Astrid Plessl

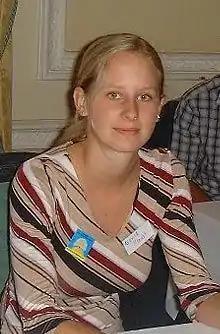
Astrid Plessl

Astrid Plessl (b. 1984) is an Austrian memory sports person. She is a national champion and Grand Master of Memory. She garnered international attention in the field in 2003 for scoring well across ten disciplines.